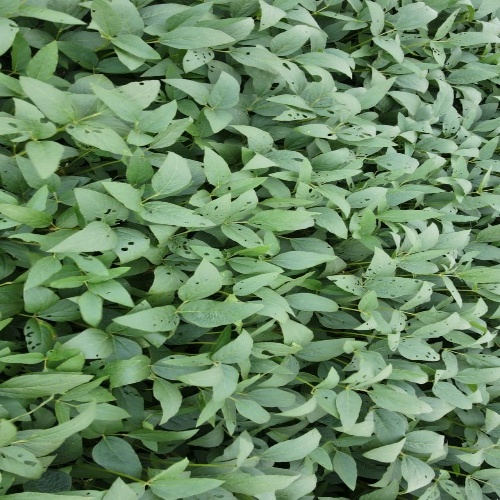
Label: Diabrotica_speciosa